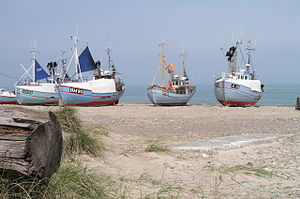
Thorup Strand / Fiskeri
De fire kystbåde HM83 - Vestfjord, HM90 - E.M. Olsen, A15, og A126 - Hebron på stranden i 2004.
Fiskekuttere på Torup Strand HM83 - VESTFJORD HM90 - E.M. OLSEN A15 A126 - HEBRON
Thorup Strand er et fiskerleje ved Skagerrak i Jammerbugt Kommune. Vester Torup er nærmeste tætbebyggelse beliggende fire km syd for fiskerlejet. Thorup Strand har et par hundrede fastboende, men mange tusind sommerhusbeboere i området.